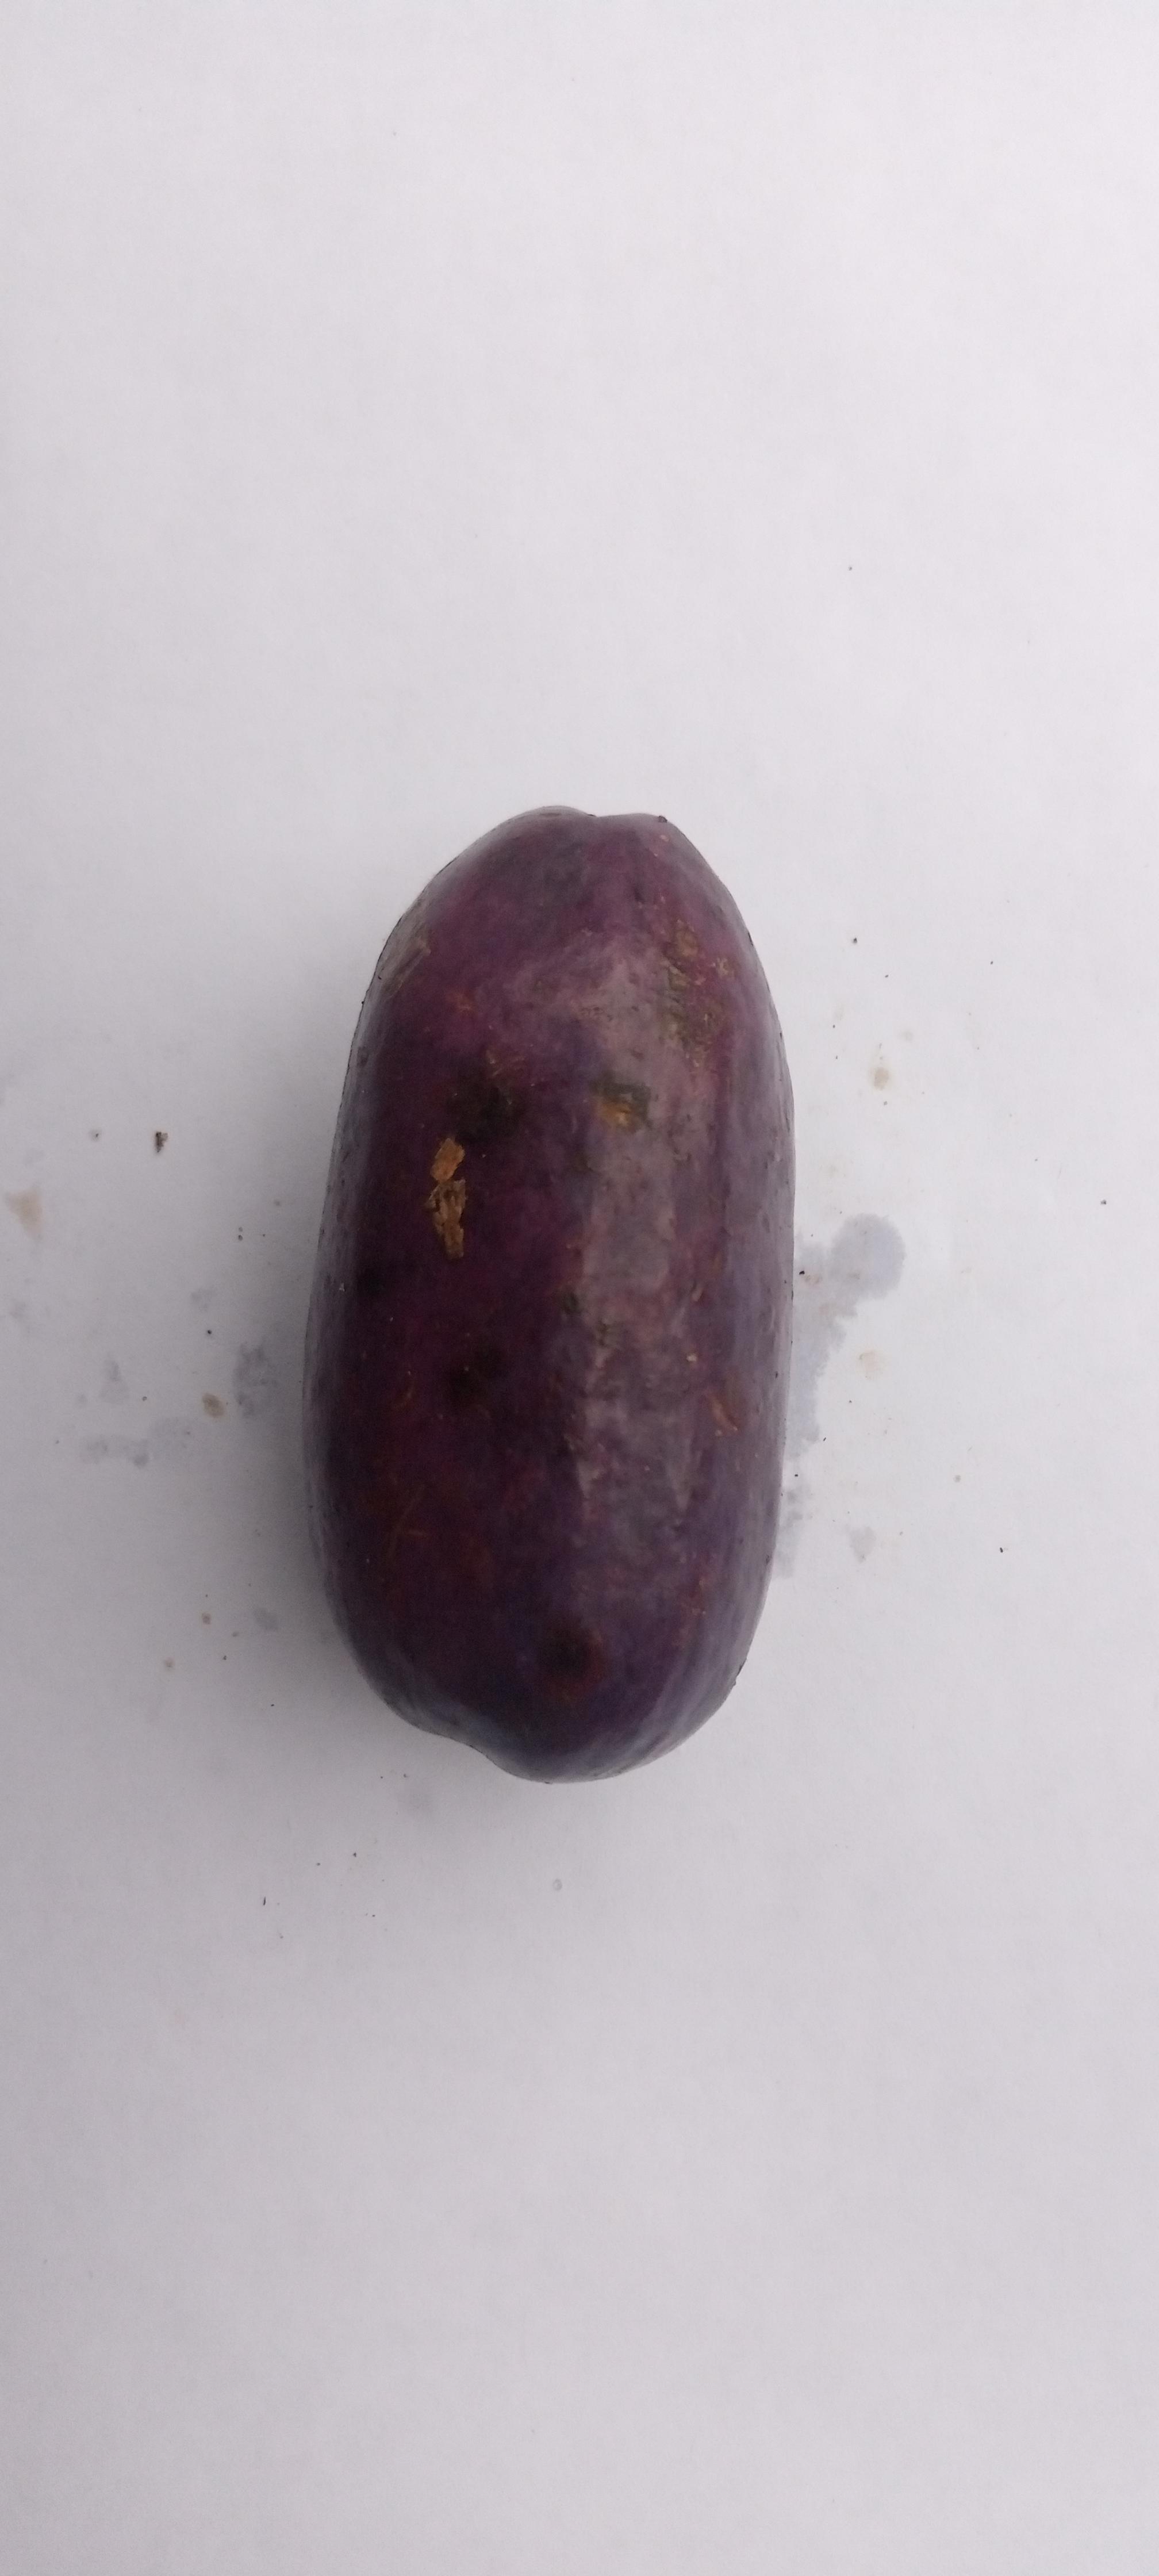
Plum grade: unaffected